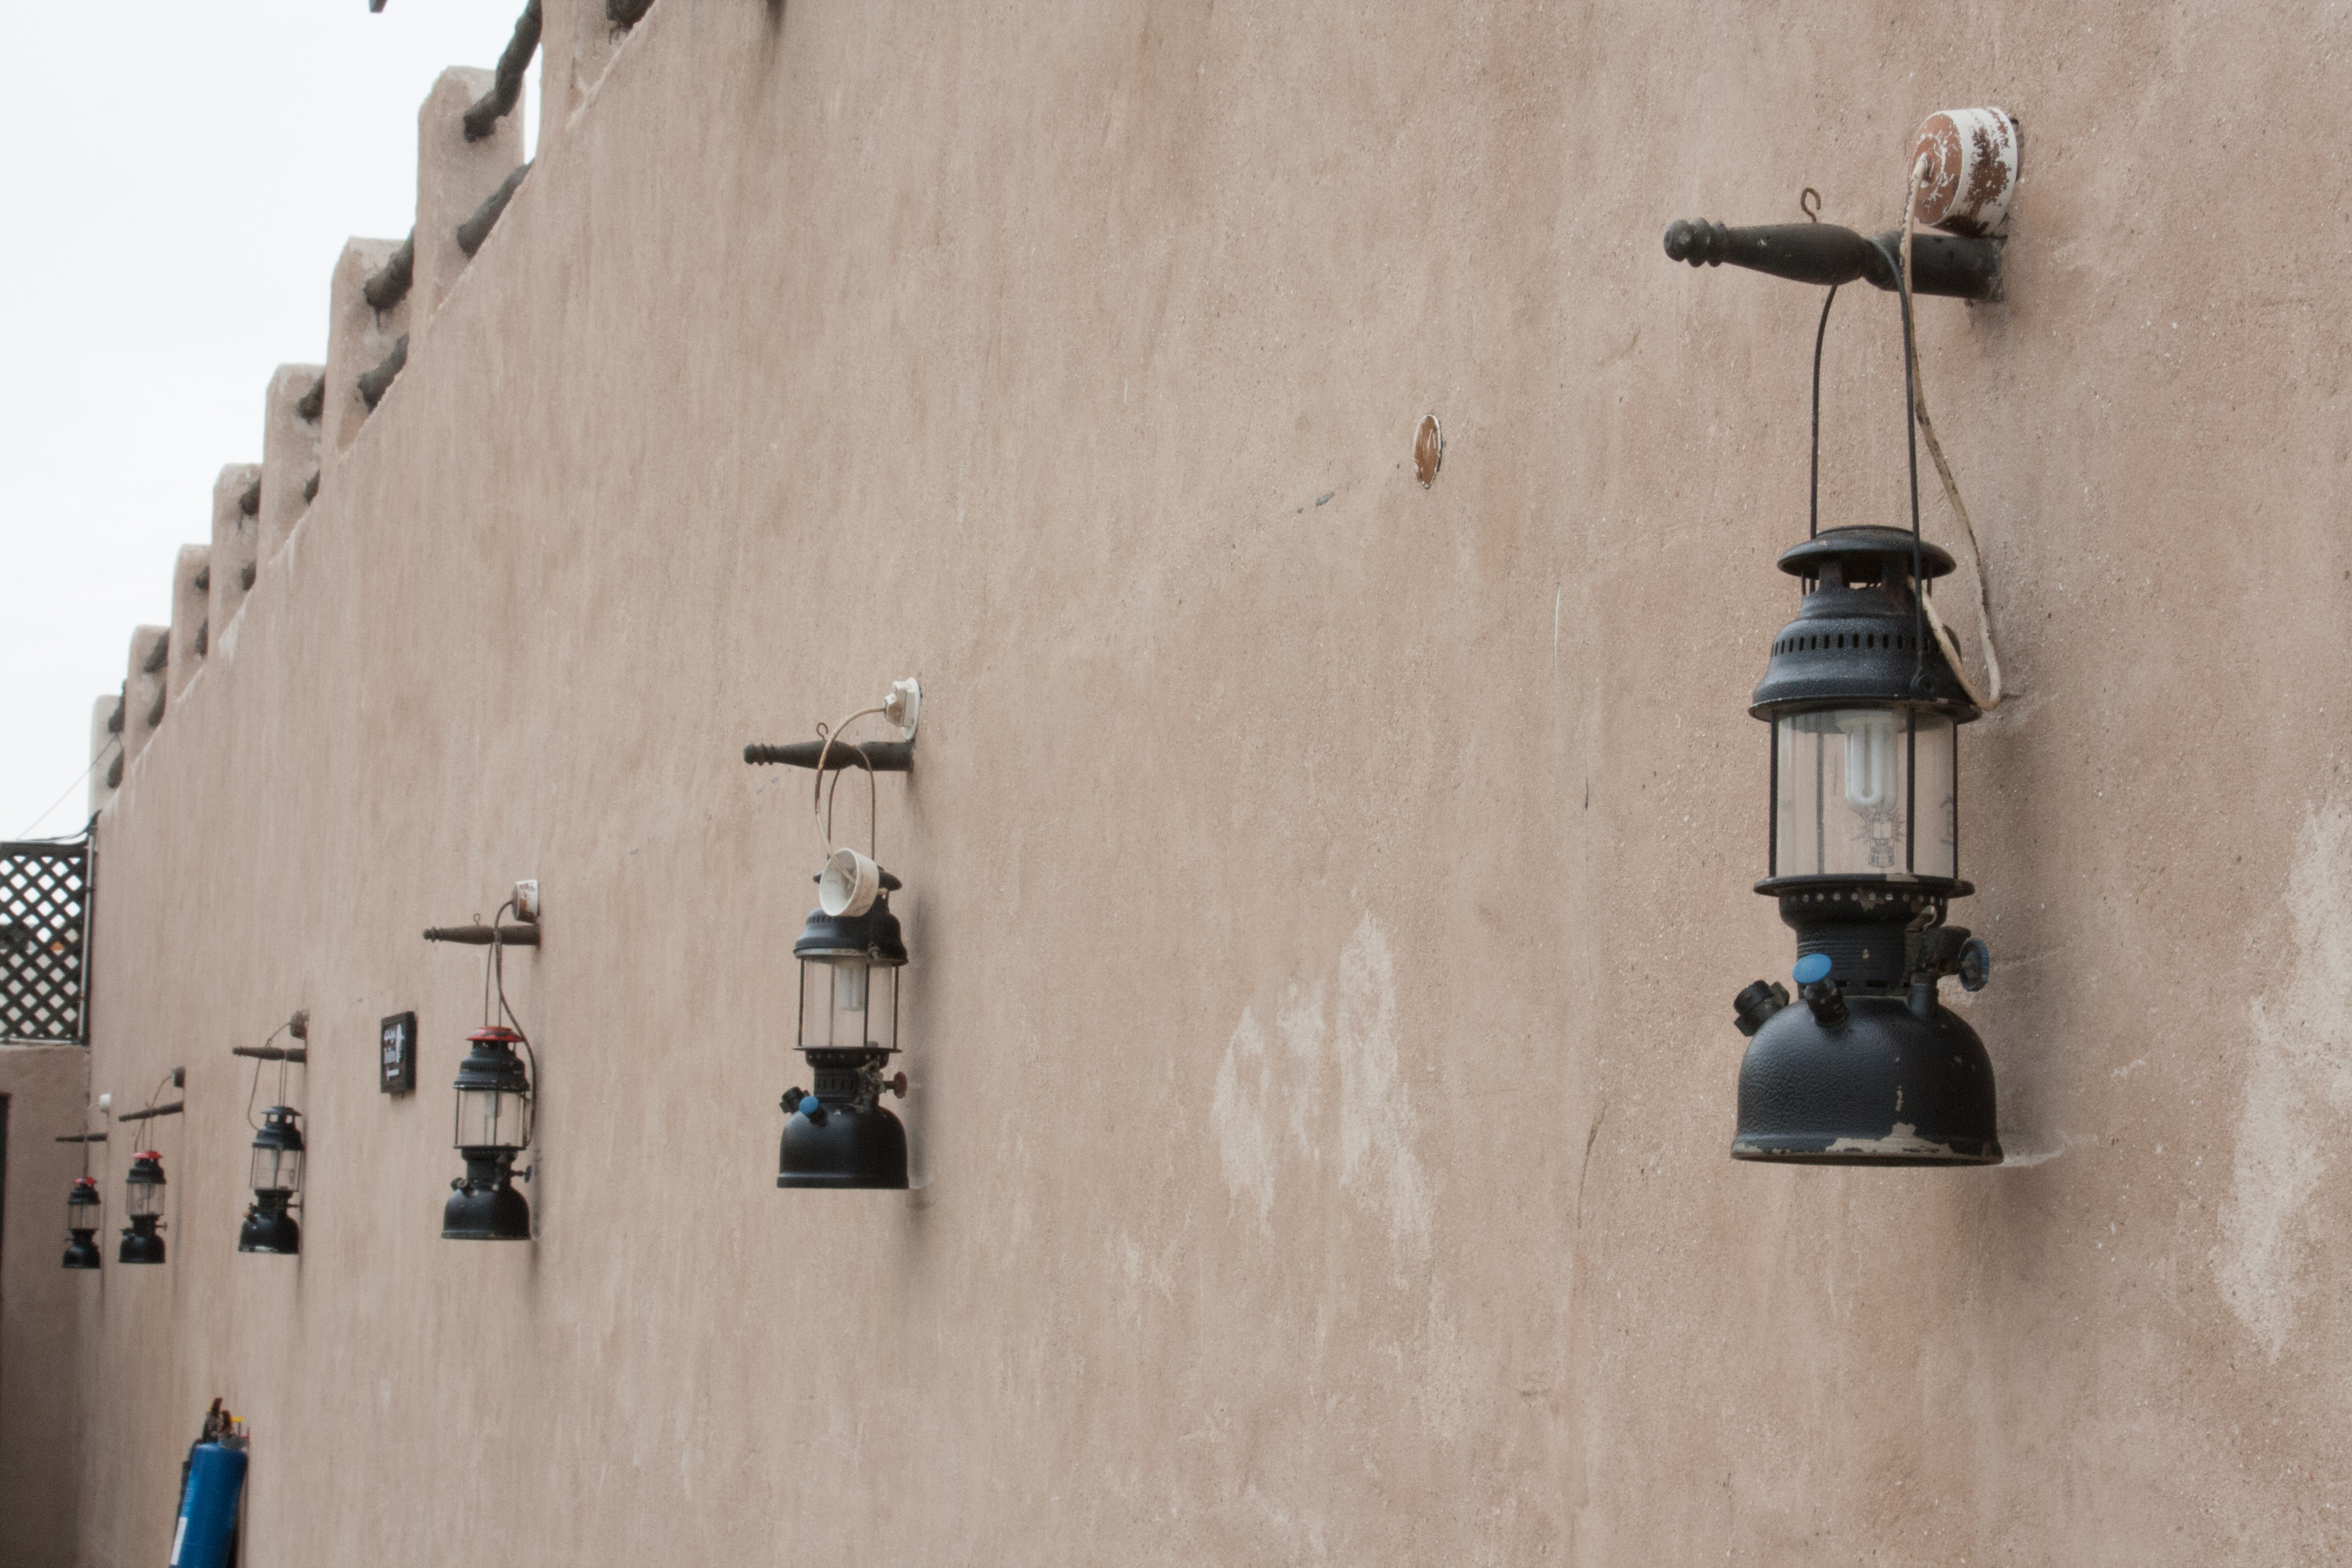
dubai, heritage, village, old house, lamp, lantern, culture, white, wall, blue, street light, lighting, light fixture, architecture, facade, building, city